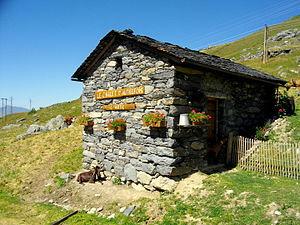
L'arbé